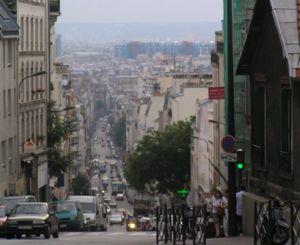
Vue de Paris et du Centre Georges-Pompidou depuis la rue de Ménilmontant, dans le XXe arrondissement.